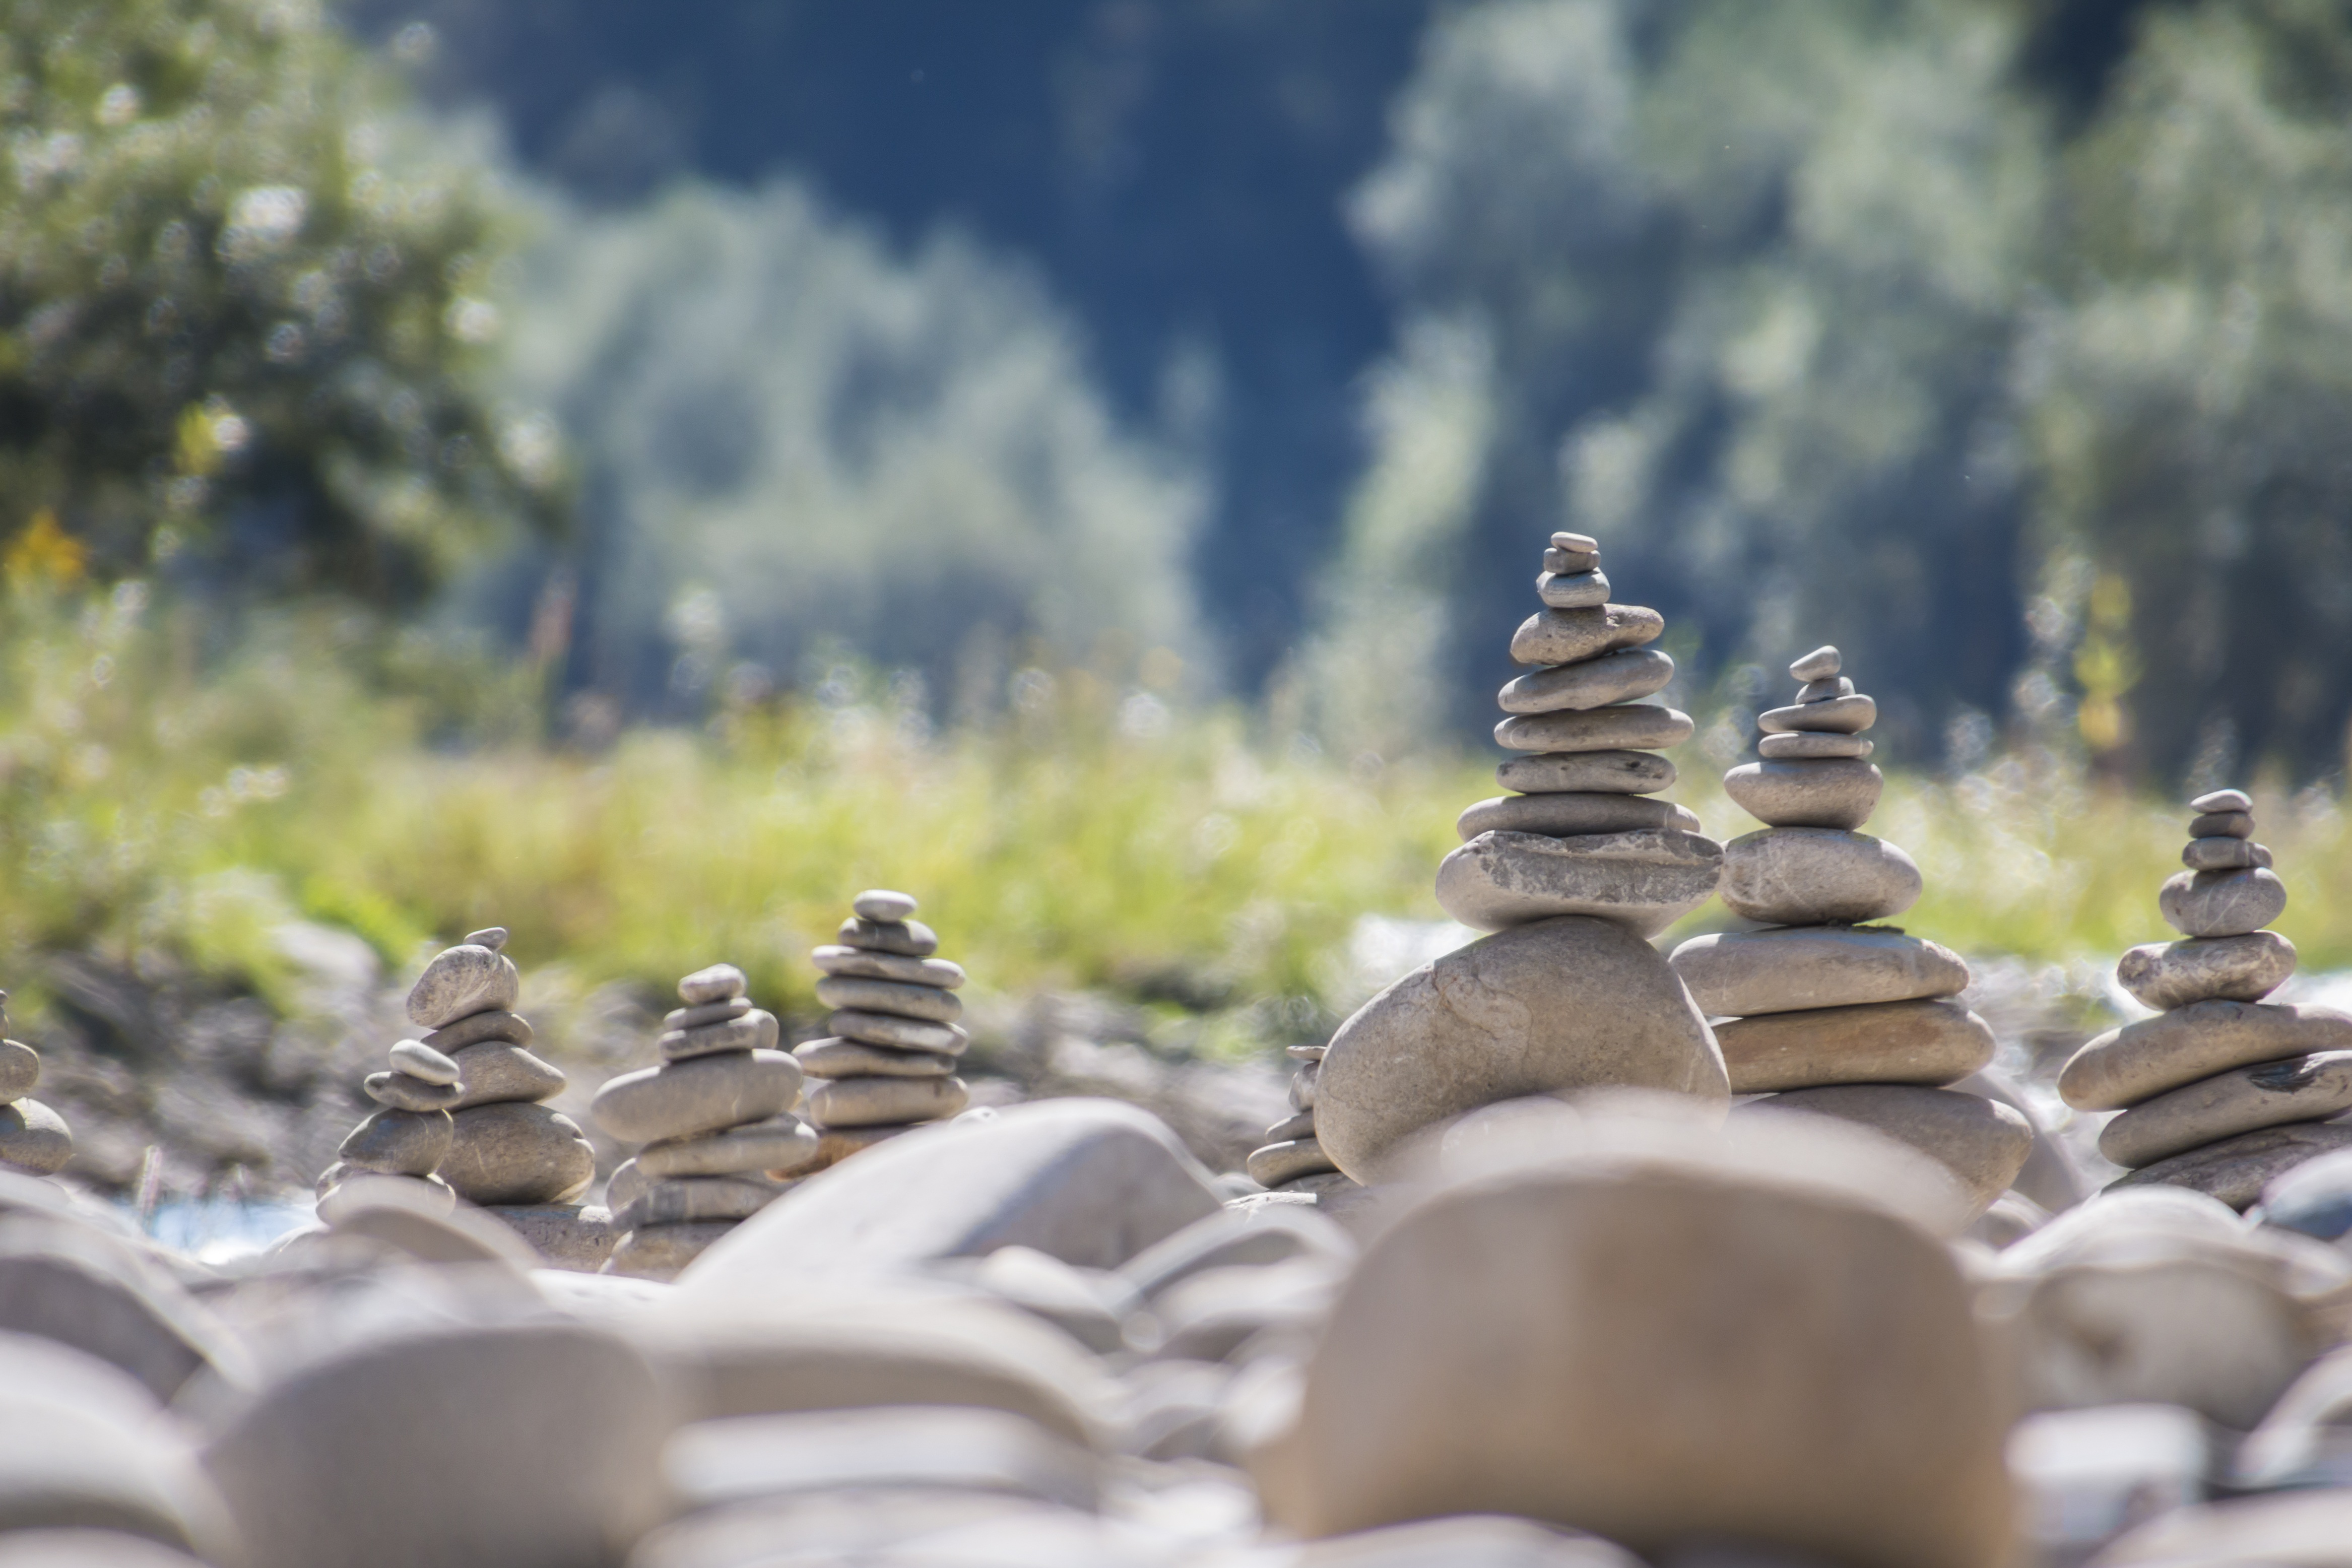
coast, water, nature, sand, rock, leaf, flower, stone, pile, symbol, autumn, season, material, sculpture, stones, temple, cairn, switzerland, scythe, stone sculpture, stone hill